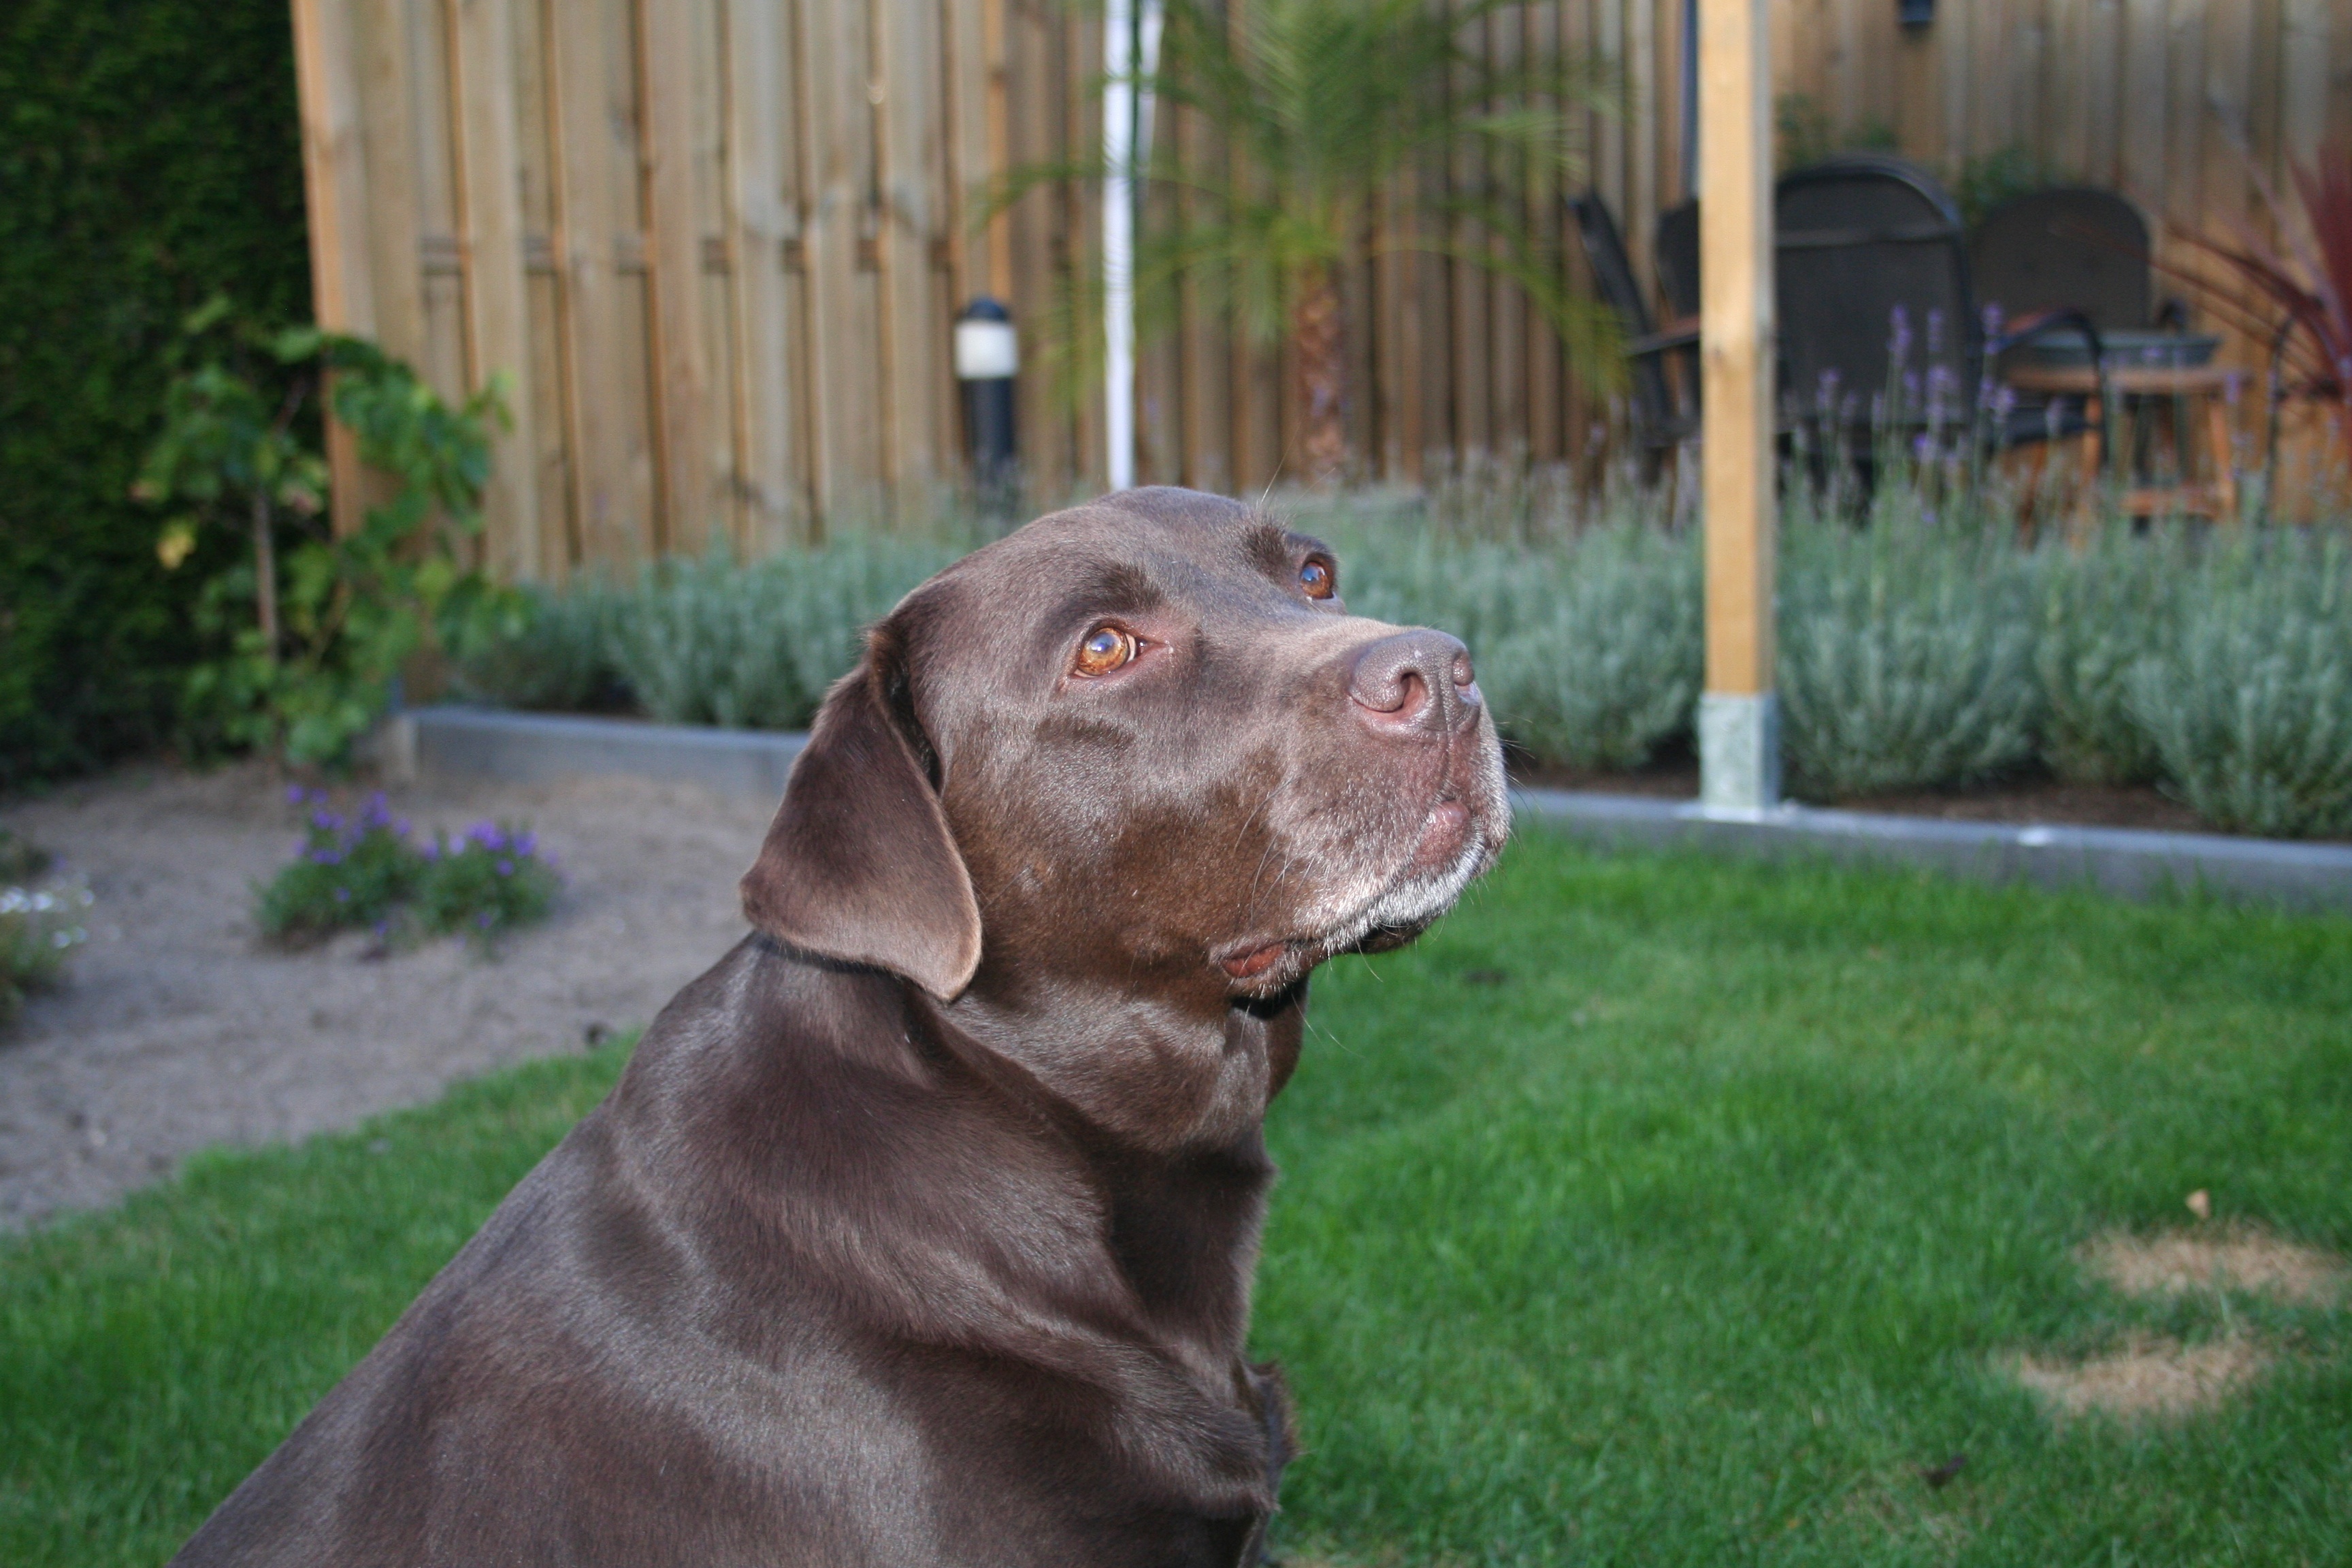
dog, mammal, weimaraner, vertebrate, labrador retriever, retriever, dog like mammal, carnivoran